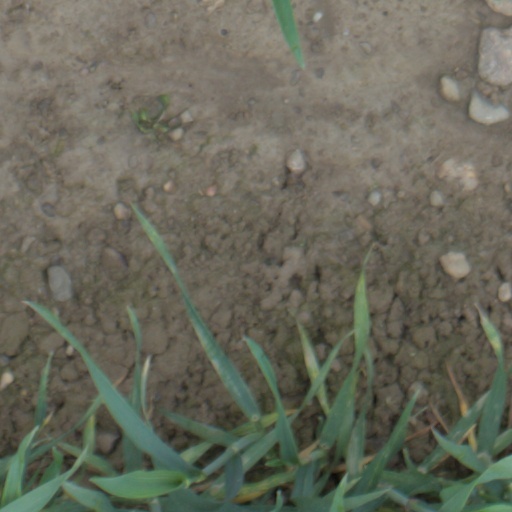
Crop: wheat